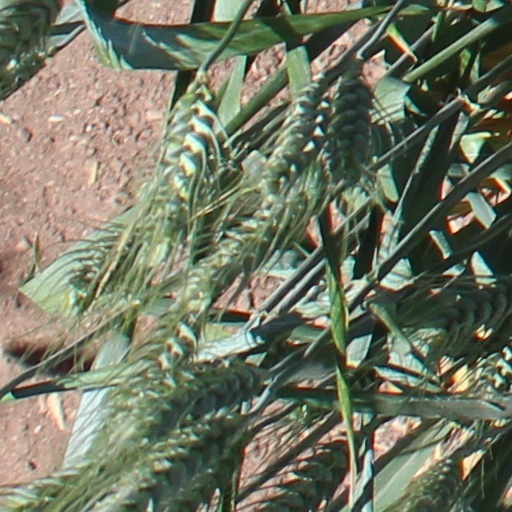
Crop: wheat